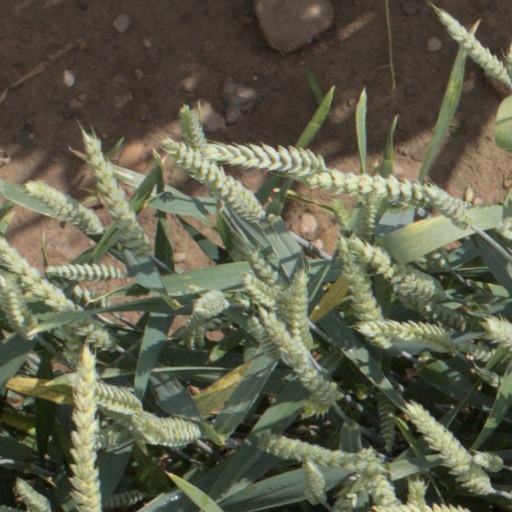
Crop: wheat